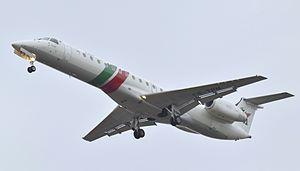
Embraer 145 en finale sur l'aéroport de Bordeaux-Mérignac
TAP Express, anciennement PGA ou Portugália Airlines, est une compagnie aérienne portugaise. Elle fait partie du groupe TAP et assure des vols pour sa société mère.